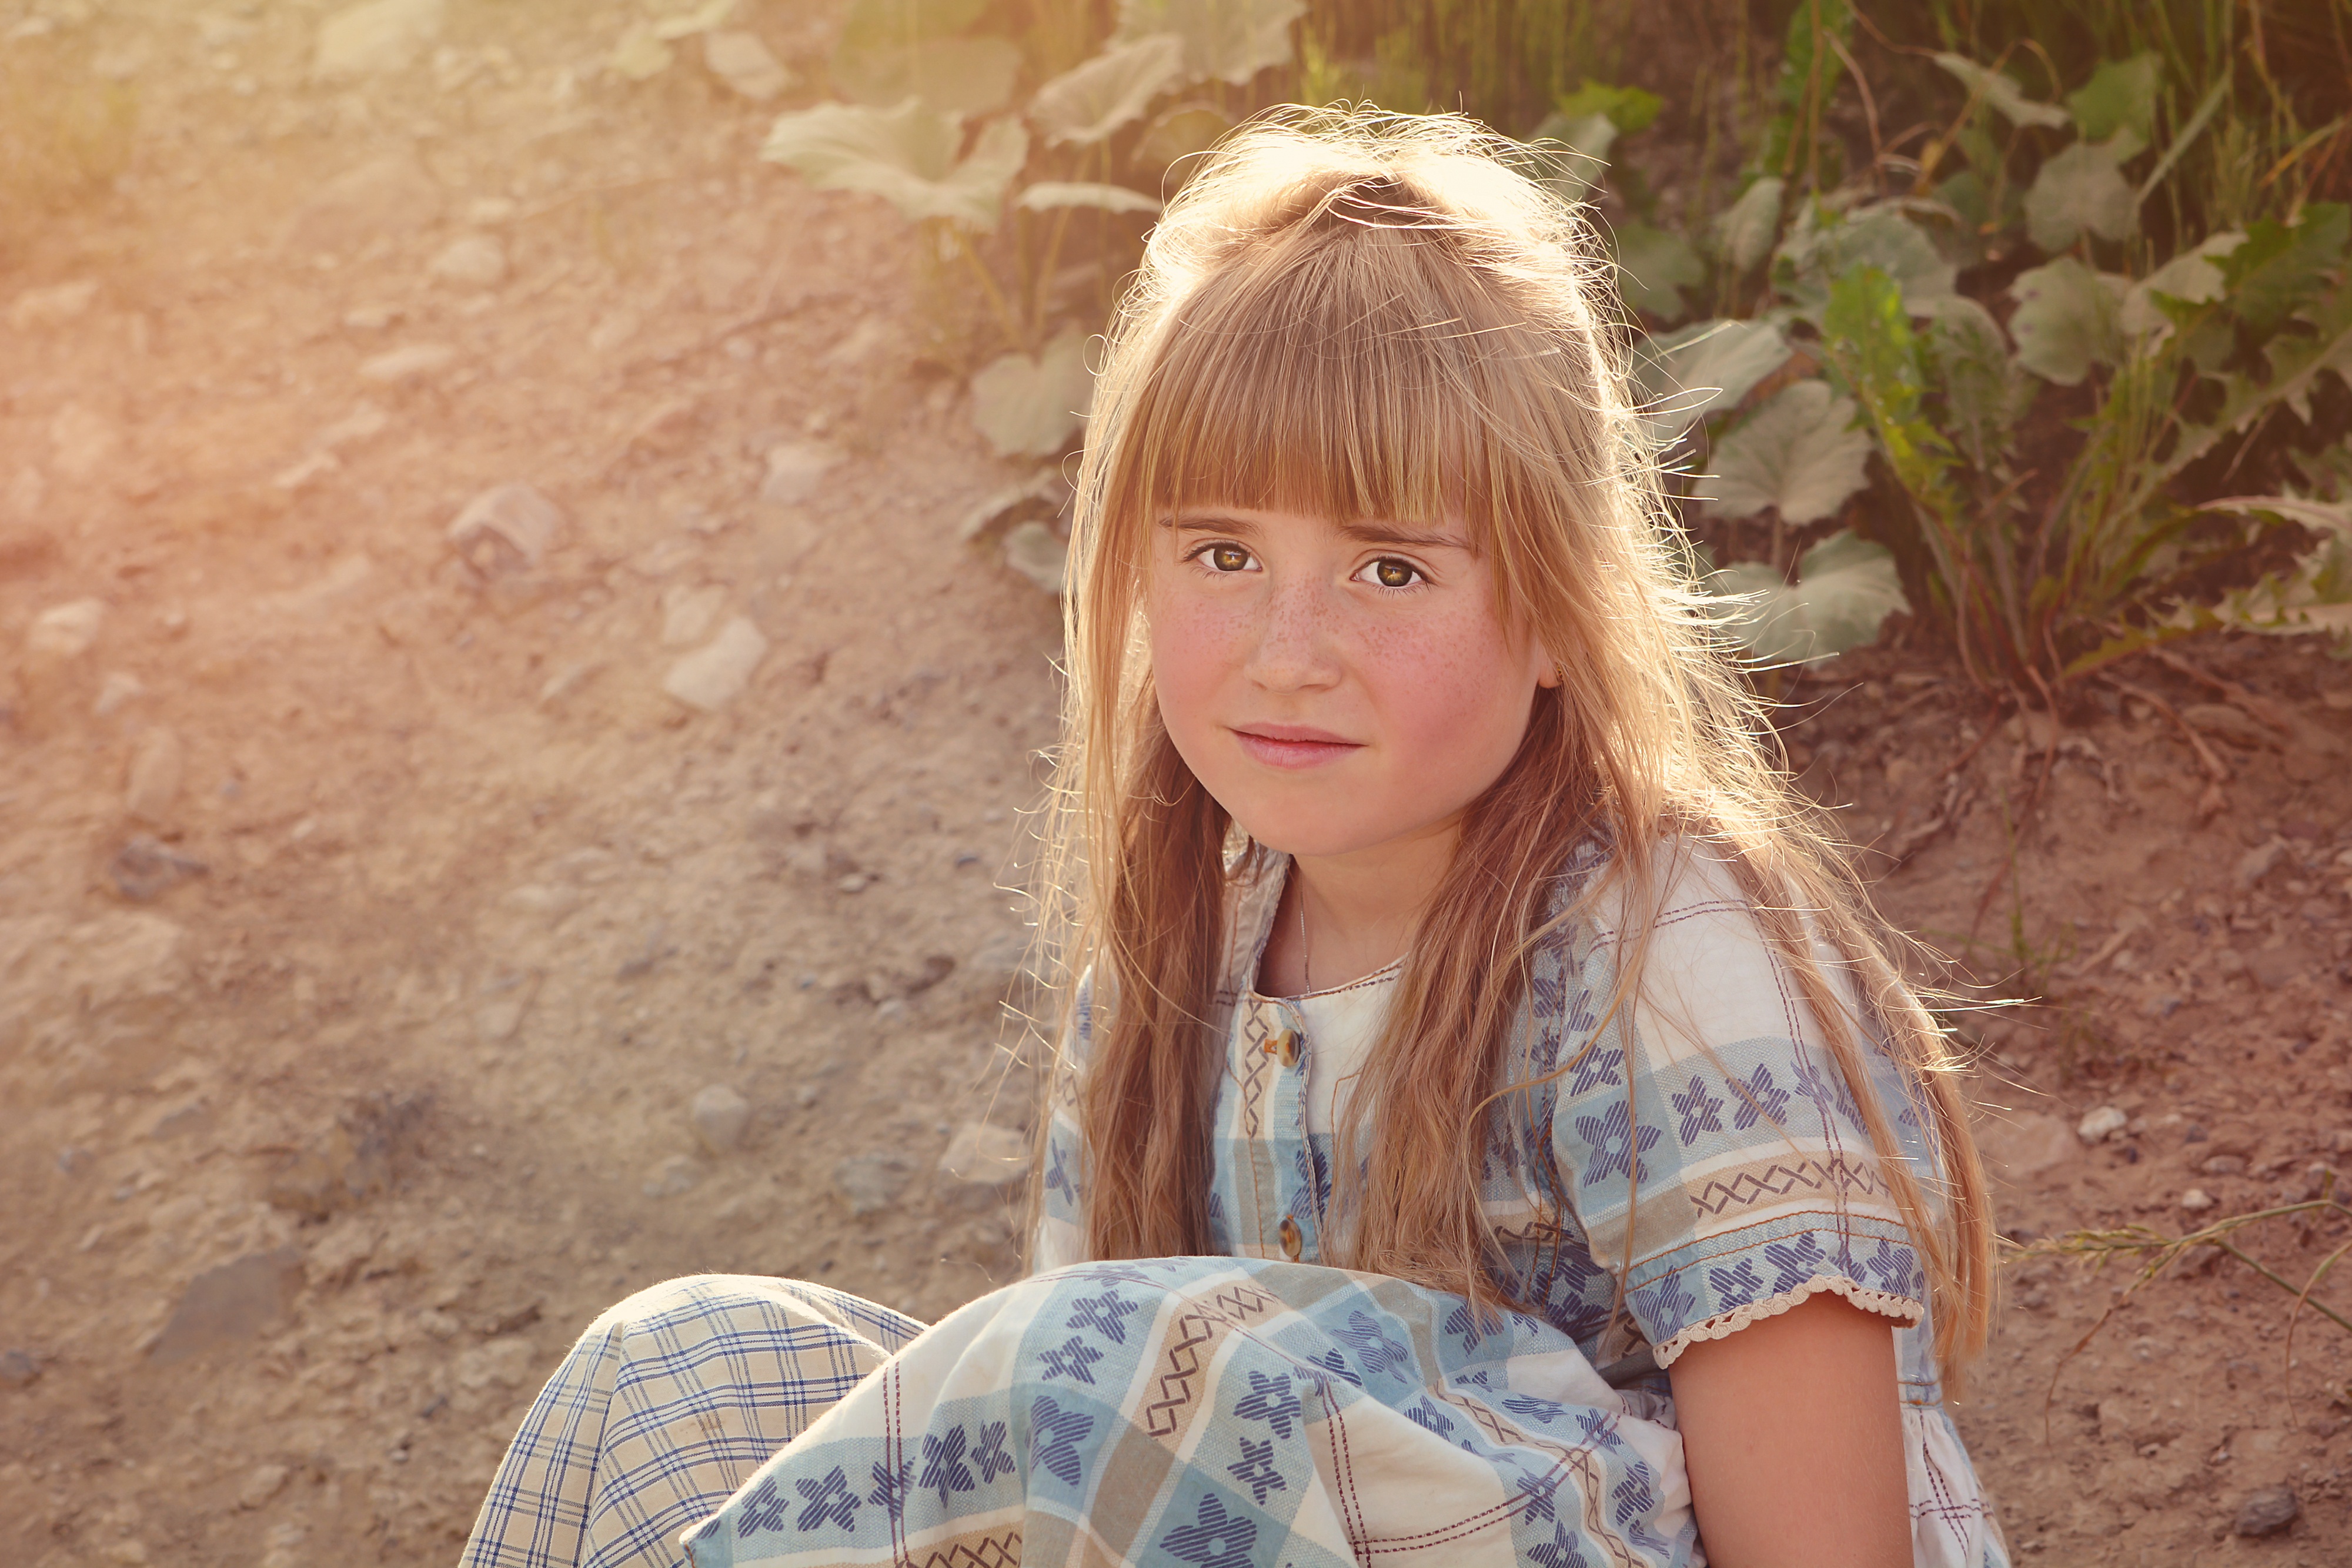
nature, person, girl, woman, hair, portrait, model, spring, child, human, fashion, lady, lighting, season, hairstyle, long hair, face, dress, eye, skin, beauty, blond, out, evening sun, photo shoot, brown hair, portrait photography